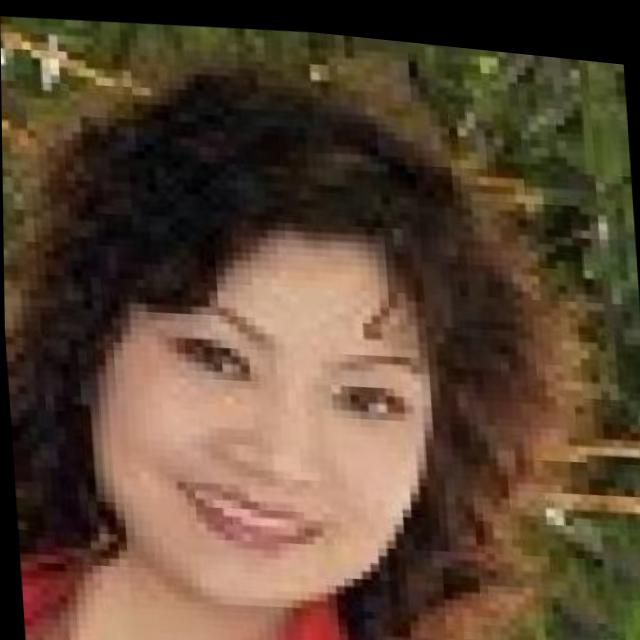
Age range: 45-64